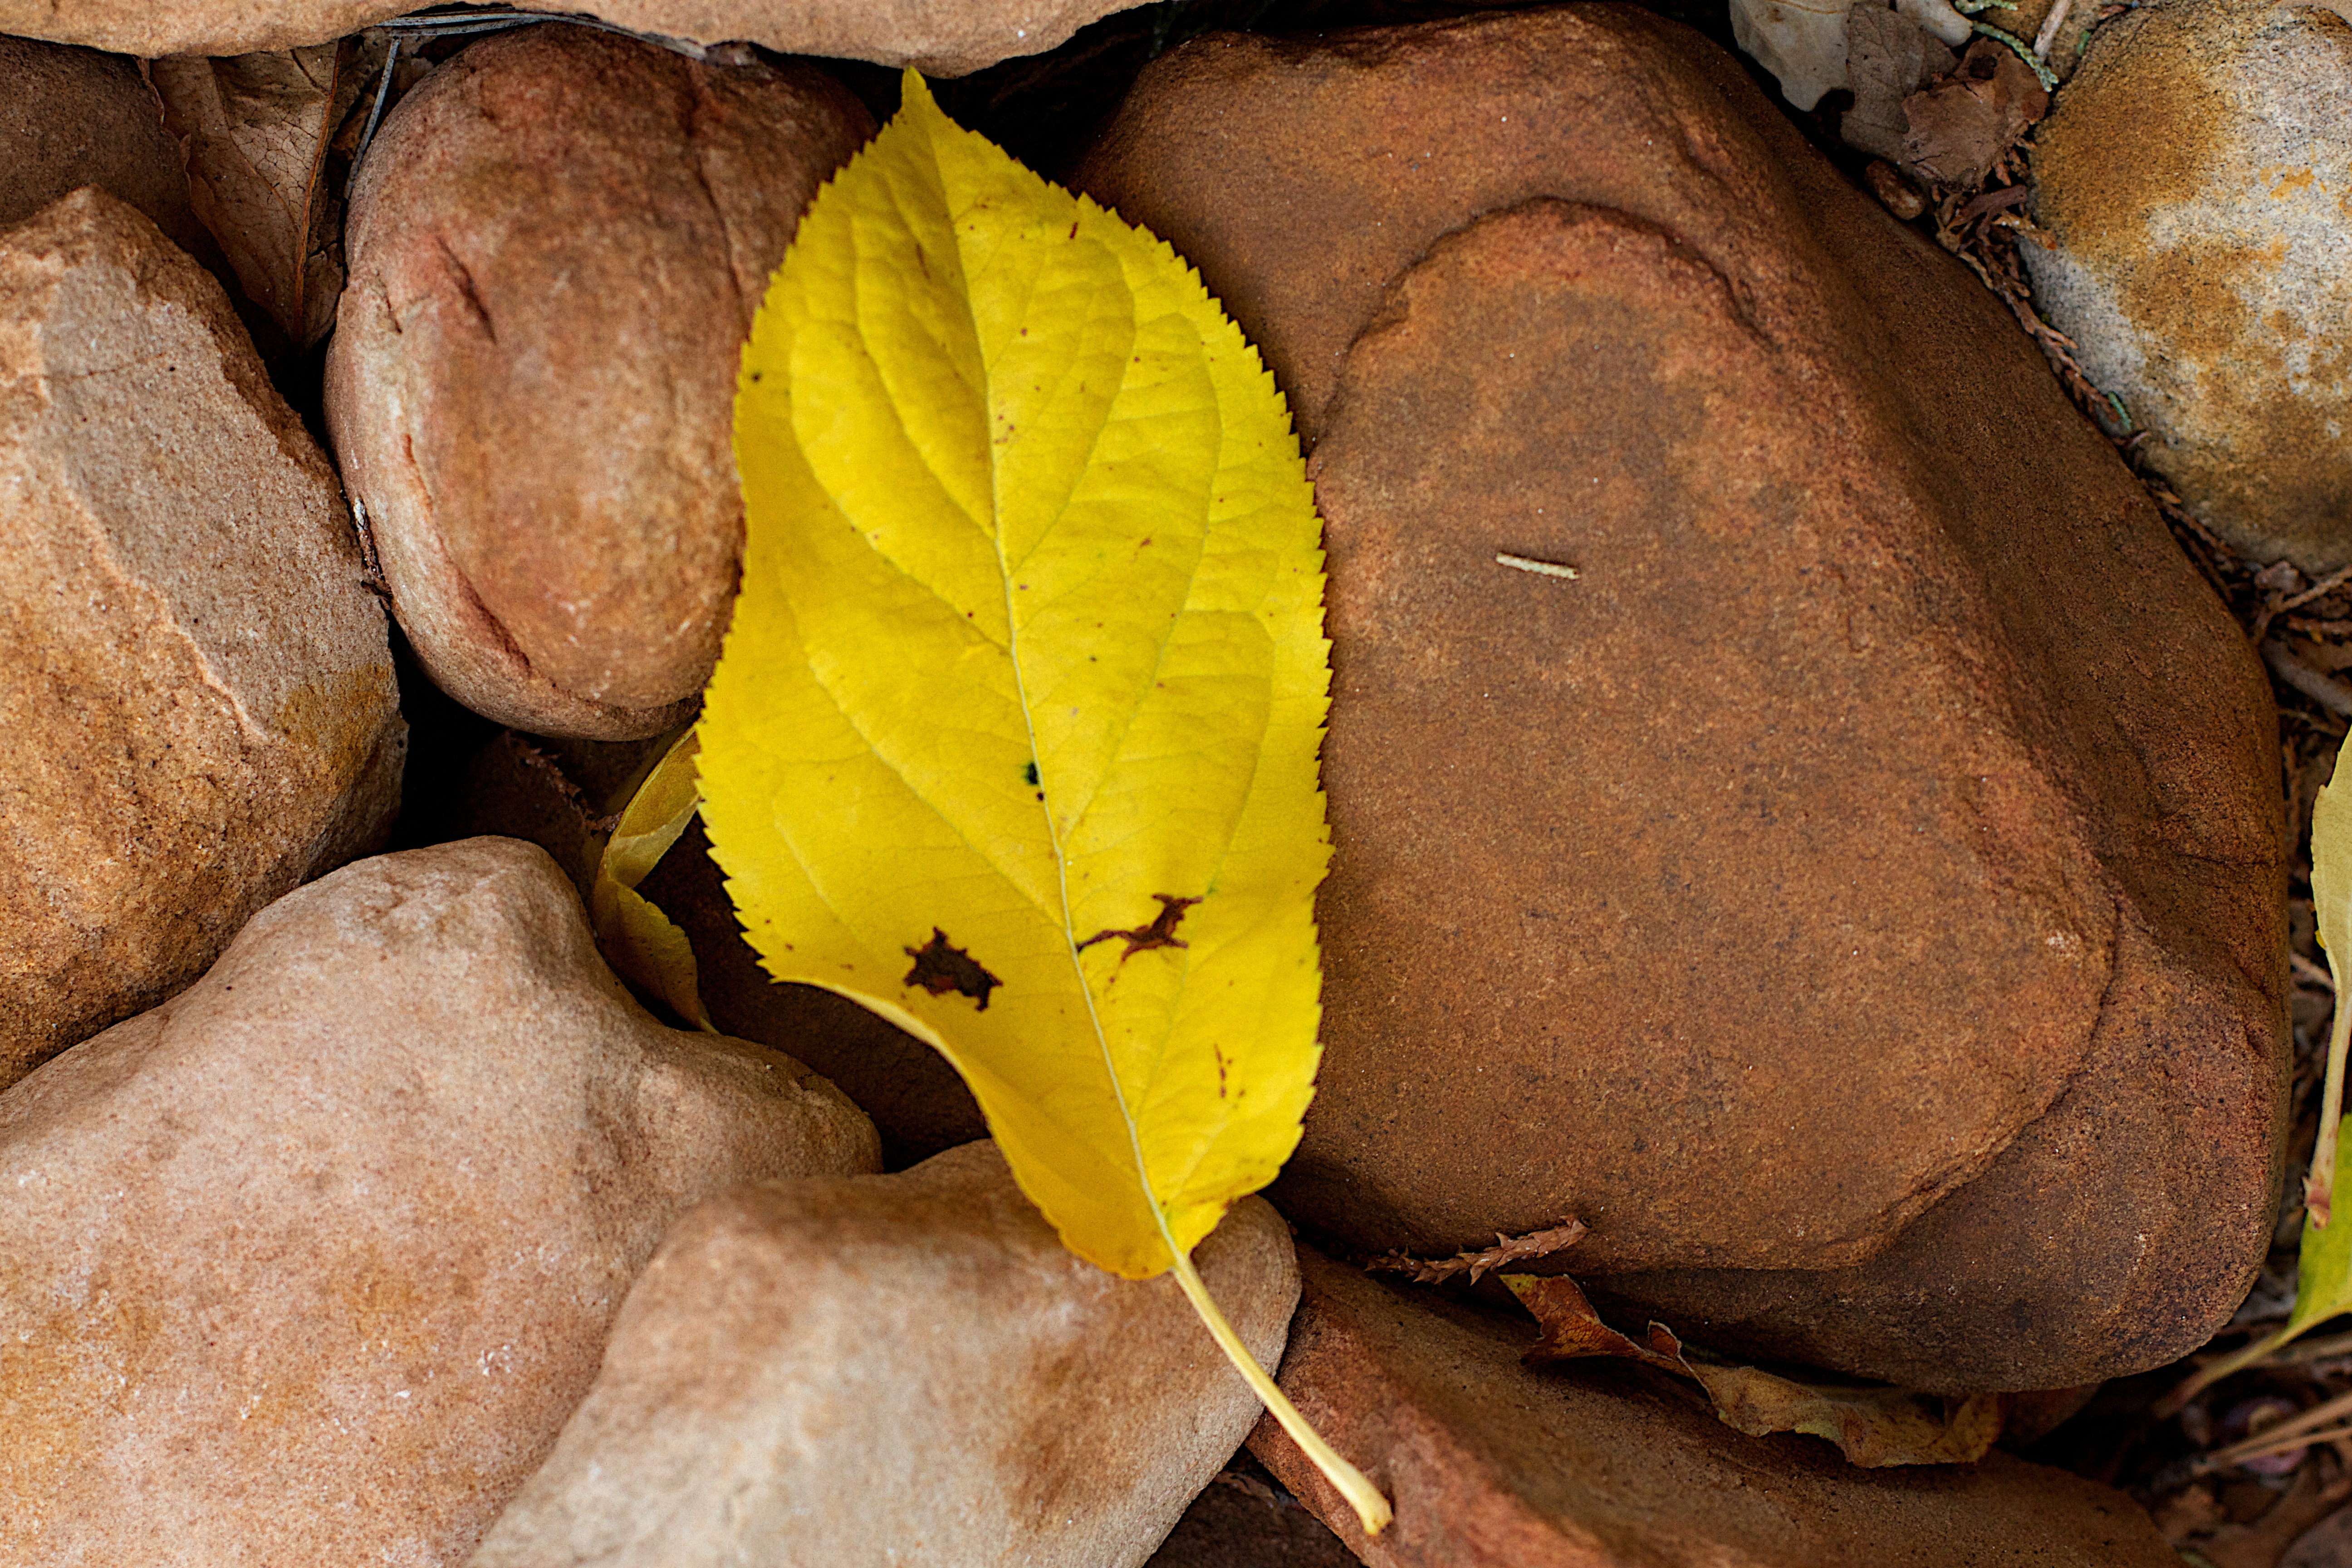
tree, nature, rock, plant, wood, leaf, flower, food, produce, autumn, soil, yellow, flora, season, macro photography